Edinburgh Theological College

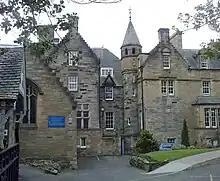
The college buildings,now St Mary's Music School

The Edinburgh Theological College was founded in 1810 to train Anglican clergy to serve in the Scottish Episcopal Church. In 1891 the college moved to Coates Hall in Rosebery Avenue where it gradually expanded to include residential accommodation and a library. The college’s academic hood was black lined with thistle green. The college closed in 1994 and the site is now used by St Mary's Music School.